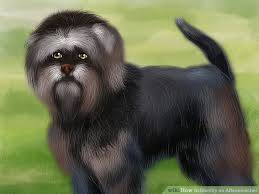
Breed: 200-n000012-affenpinscher